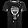
Label: T - shirt / top